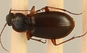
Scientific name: Synuchus impunctatus
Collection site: Bartlett Experimental Forest NEON (BART), plot BART_068